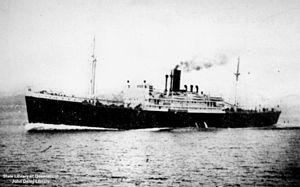
Cette liste dresse les plus grandes catastrophes maritimes pendant la Seconde Guerre mondiale au regard du nombre de victimes. Du fait de son contexte, une Seconde Guerre mondiale sanguinaire entachée de nombreux drames, ces catastrophes resteront longtemps quasi ignorées.